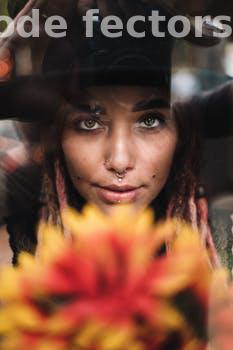
Label: Watermark